Flying Lizard Motorsports

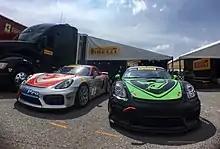
The 2017 Flying Lizard Motorsports Porsches of Rodrigo Baptista and Nate Stacy

The following season, the program expanded, fielding a pair of Flying Lizard Porsche Cayman GT4 Clubsport MR for Brazilian Rodrigo Baptista and Nate Stacy. Baptista proved to be one of the breakout rookies of the season, earning four wins, including a sweep at Lime Rock Park, a track the Lizard program always showed success at. Together, the pair earned ten podiums and 17 top-five finishes.